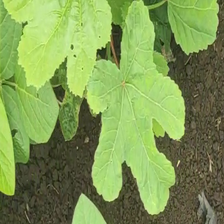
Weed species: Little_Mallow(Malva parviflora)